Andrea del Brescianino

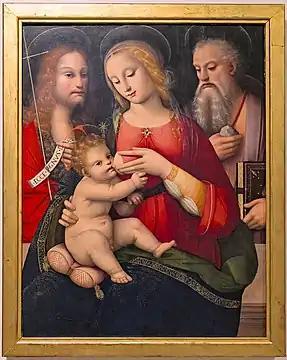
"Madonna with Infant, John the Baptist, and Hieronymus", Museo d'Arte Sacra della Val d'Arbia, Buonconvento, Siena

Andrea del Brescianino or Dei Piccinelli was an Italian painter of the Renaissance period, active mainly in Siena. Together with his brother Raffaello they were known as the Brescianini of Siena.